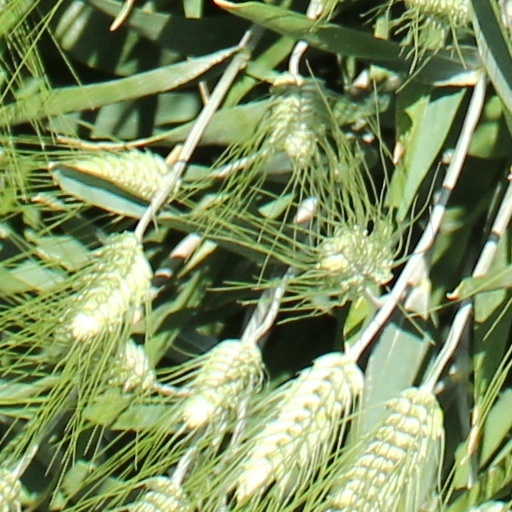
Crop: wheat